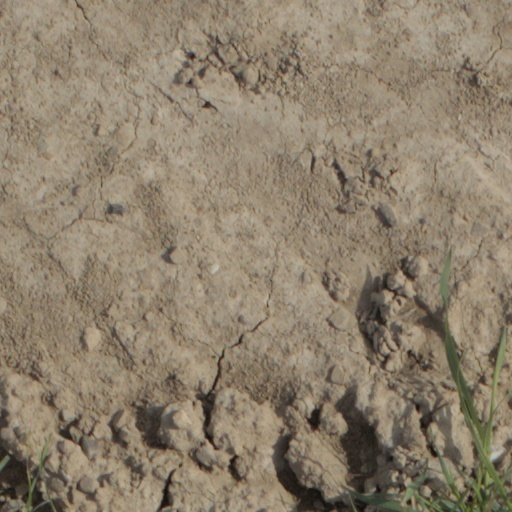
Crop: wheat